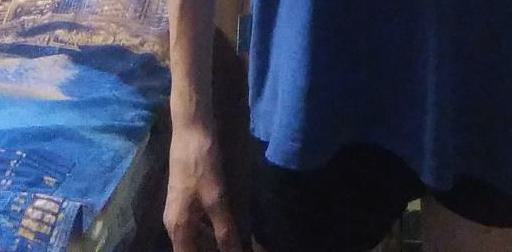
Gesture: no_gesture